Gettysburg Battlefield Historic District

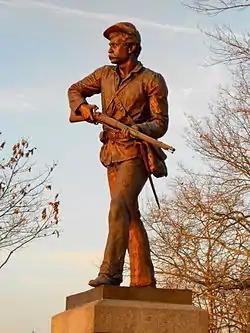
Memorial on the Gettysburg Battlefield to the 111th New York Infantry, February 2012

The Gettysburg Battlefield Historic District is a district of contributing properties and over 1000 historic contributing structures and 315 historic buildings, located in Adams County, Pennsylvania. The district was added to the National Register of Historic Places on March 19, 1975. Most of the contributing elements of the Gettysburg Battlefield are on the protected federal property within the smaller Gettysburg National Military Park.